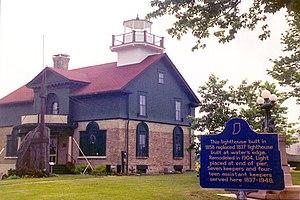
Le phare de Michigan City, est un phare hors service sur le lac Michigan au port de Michigan City dans le comté de Lake, Indiana. Il a été remplacé par le phare de Michigan City et sert maintenant de musée.